Lawrence and Chapin Building

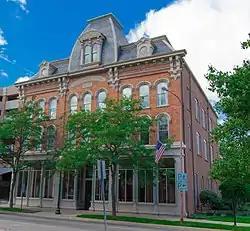

The Lawrence and Chapin Building, also known as the "Vermeulen Furniture Building"', is a commercial building located at 201 North Rose Street in Kalamazoo, Michigan. It was listed on the National Register of Historic Places in 1983.